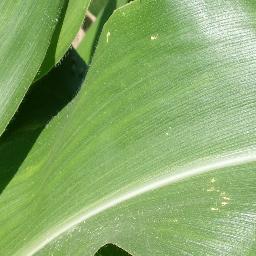
Label: Corn_(Maize)___Healthy